University of Limerick

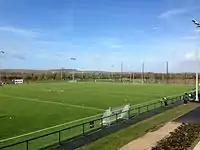
UL's North Campus playing fields

The on-campus University Arena is Ireland's largest indoor sports complex. Open since 2002, it consists of the National 50m Swimming Pool. The arena's Indoor Sports Hall has four wooden courts for a variety of sports, a sprint track, an international 400 m athletics track and a 200 m, three-lane, suspended jogging track. The facility has a cardiovascular and strength-training centre, a weight-training room, team rooms, an aerobics studio and classrooms. The arena is often used by the Munster rugby team.